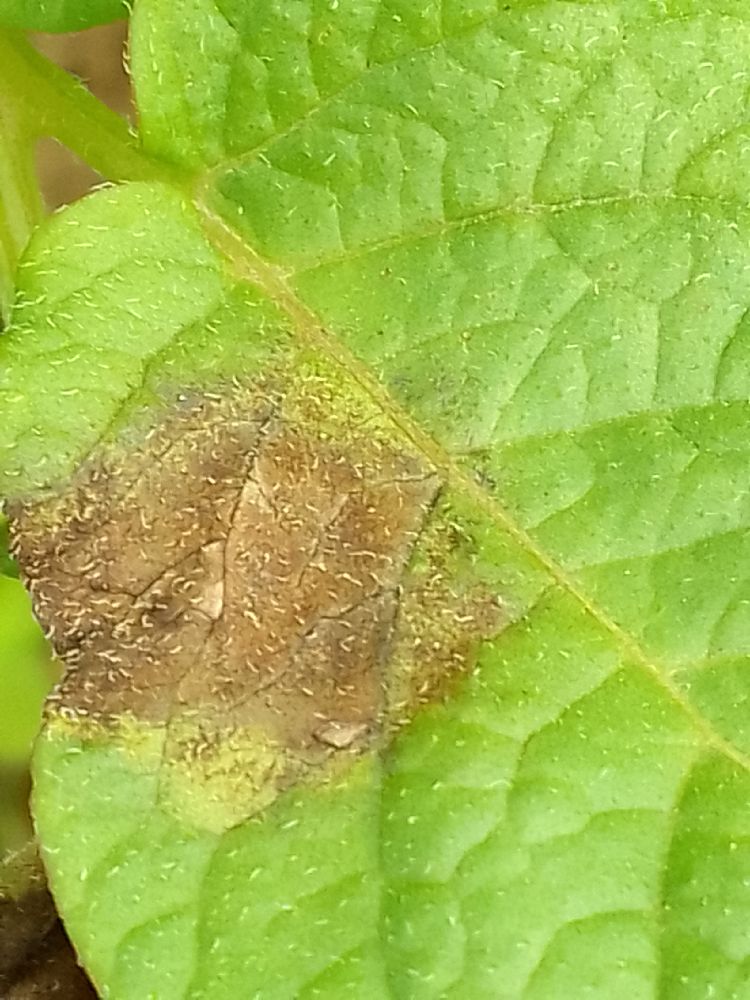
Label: Late blight